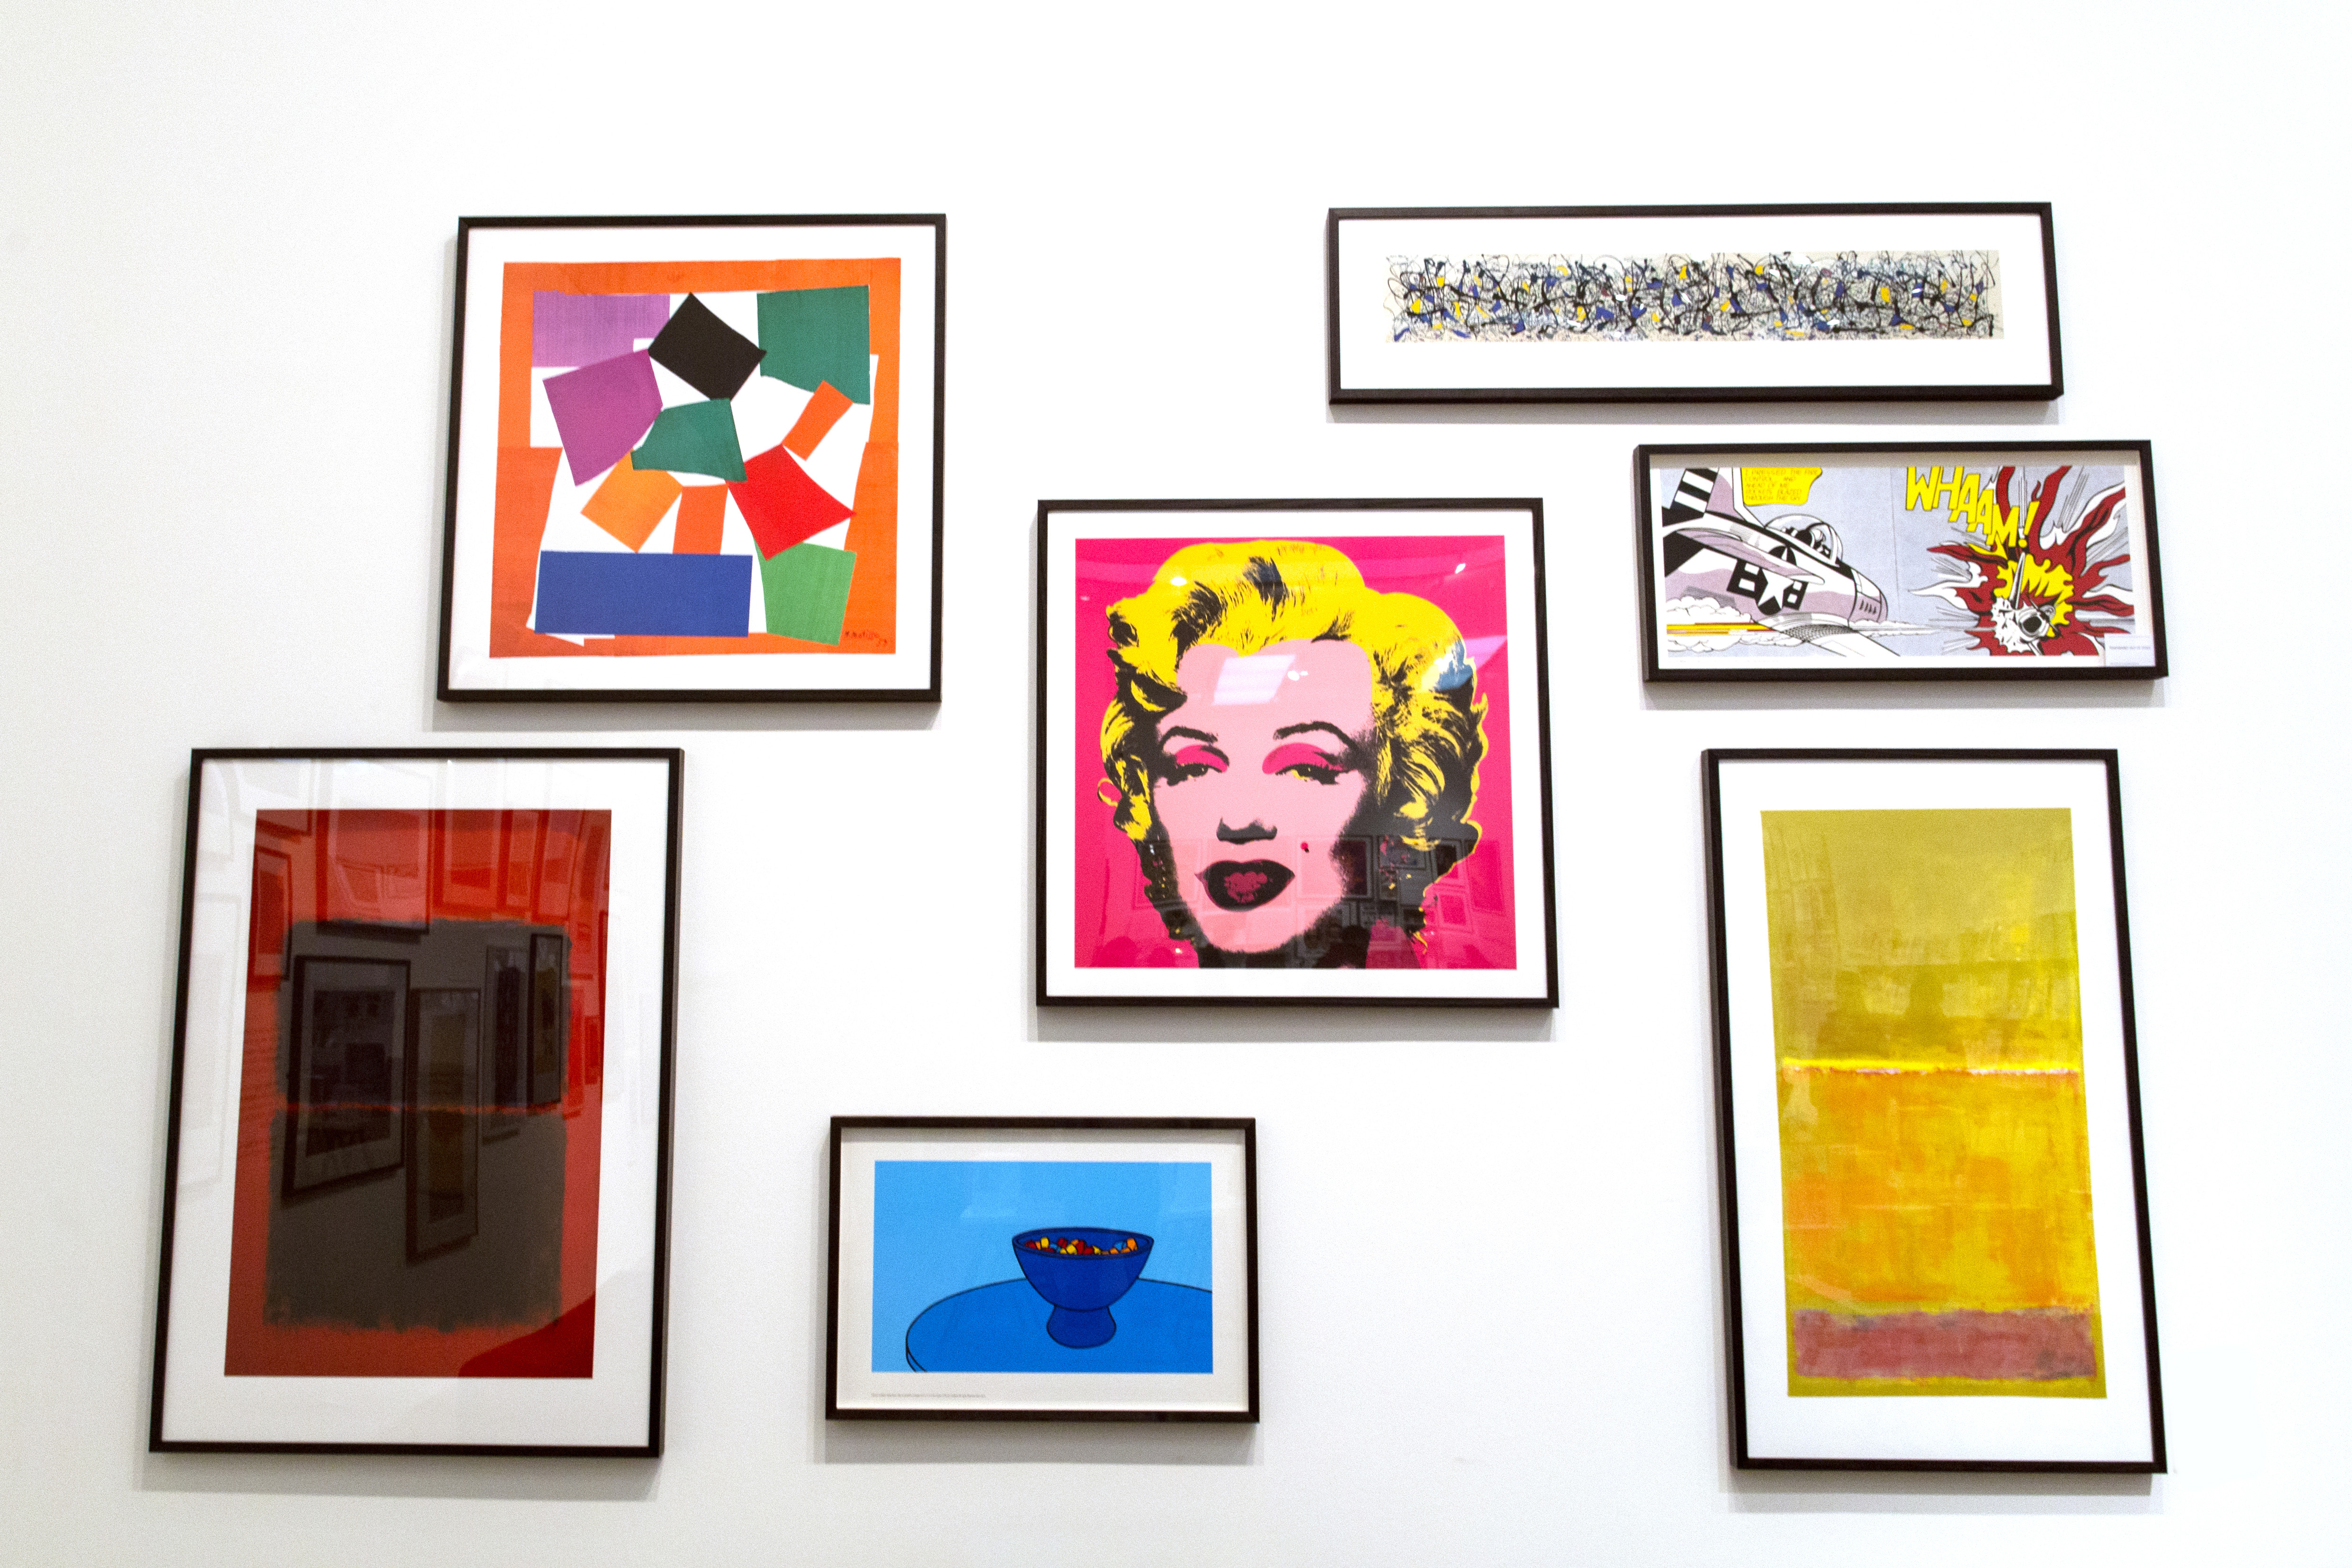
art, modern art, rectangle, picture frame, visual arts, collection, graphic design